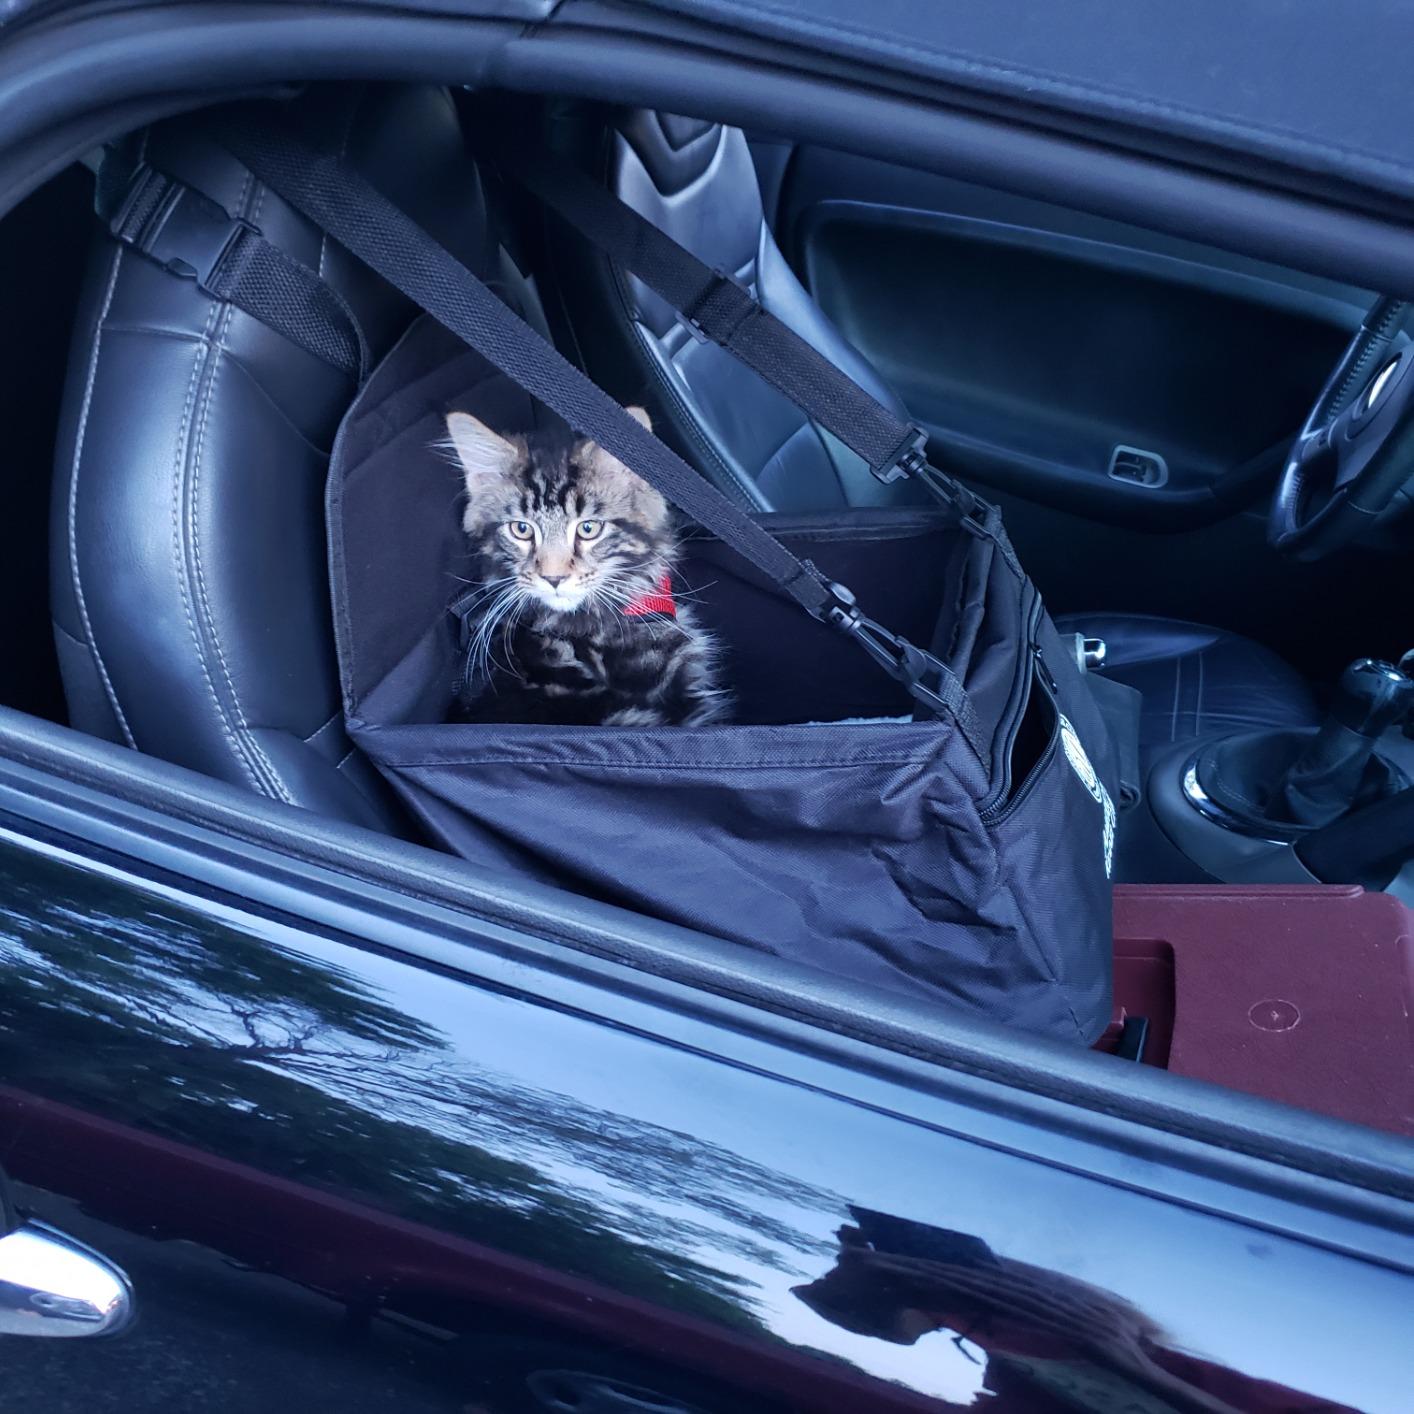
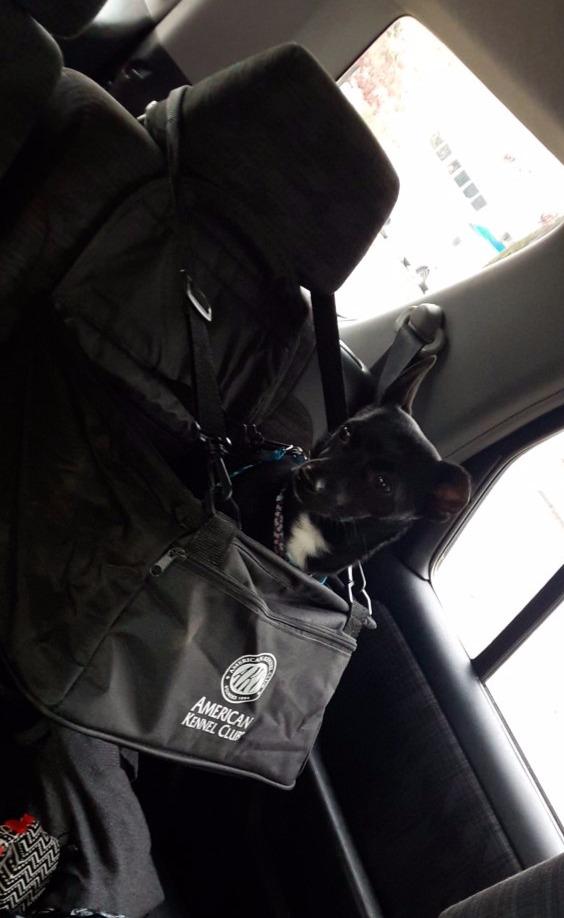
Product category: items_kennel
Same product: yes